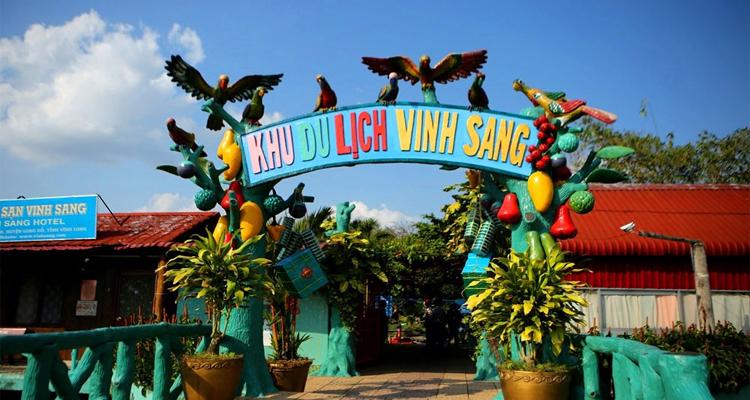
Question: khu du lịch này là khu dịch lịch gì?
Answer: khu du lịch vinh san